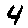
Label: 4